Florin Cernat

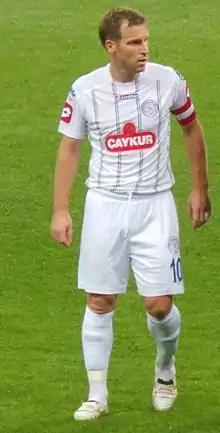
Cernat playing for Çaykur Rizespor in 2013

Florin Lucian Cernat (born 10 March 1980) is a former Romanian professional footballer who played as a midfielder, currently sporting director at Liga II club Voluntari.